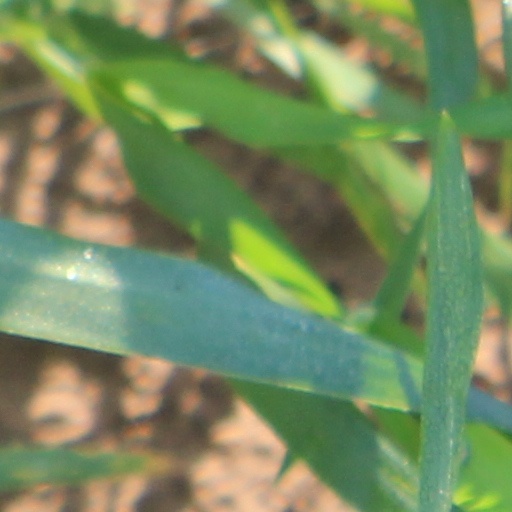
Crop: wheat